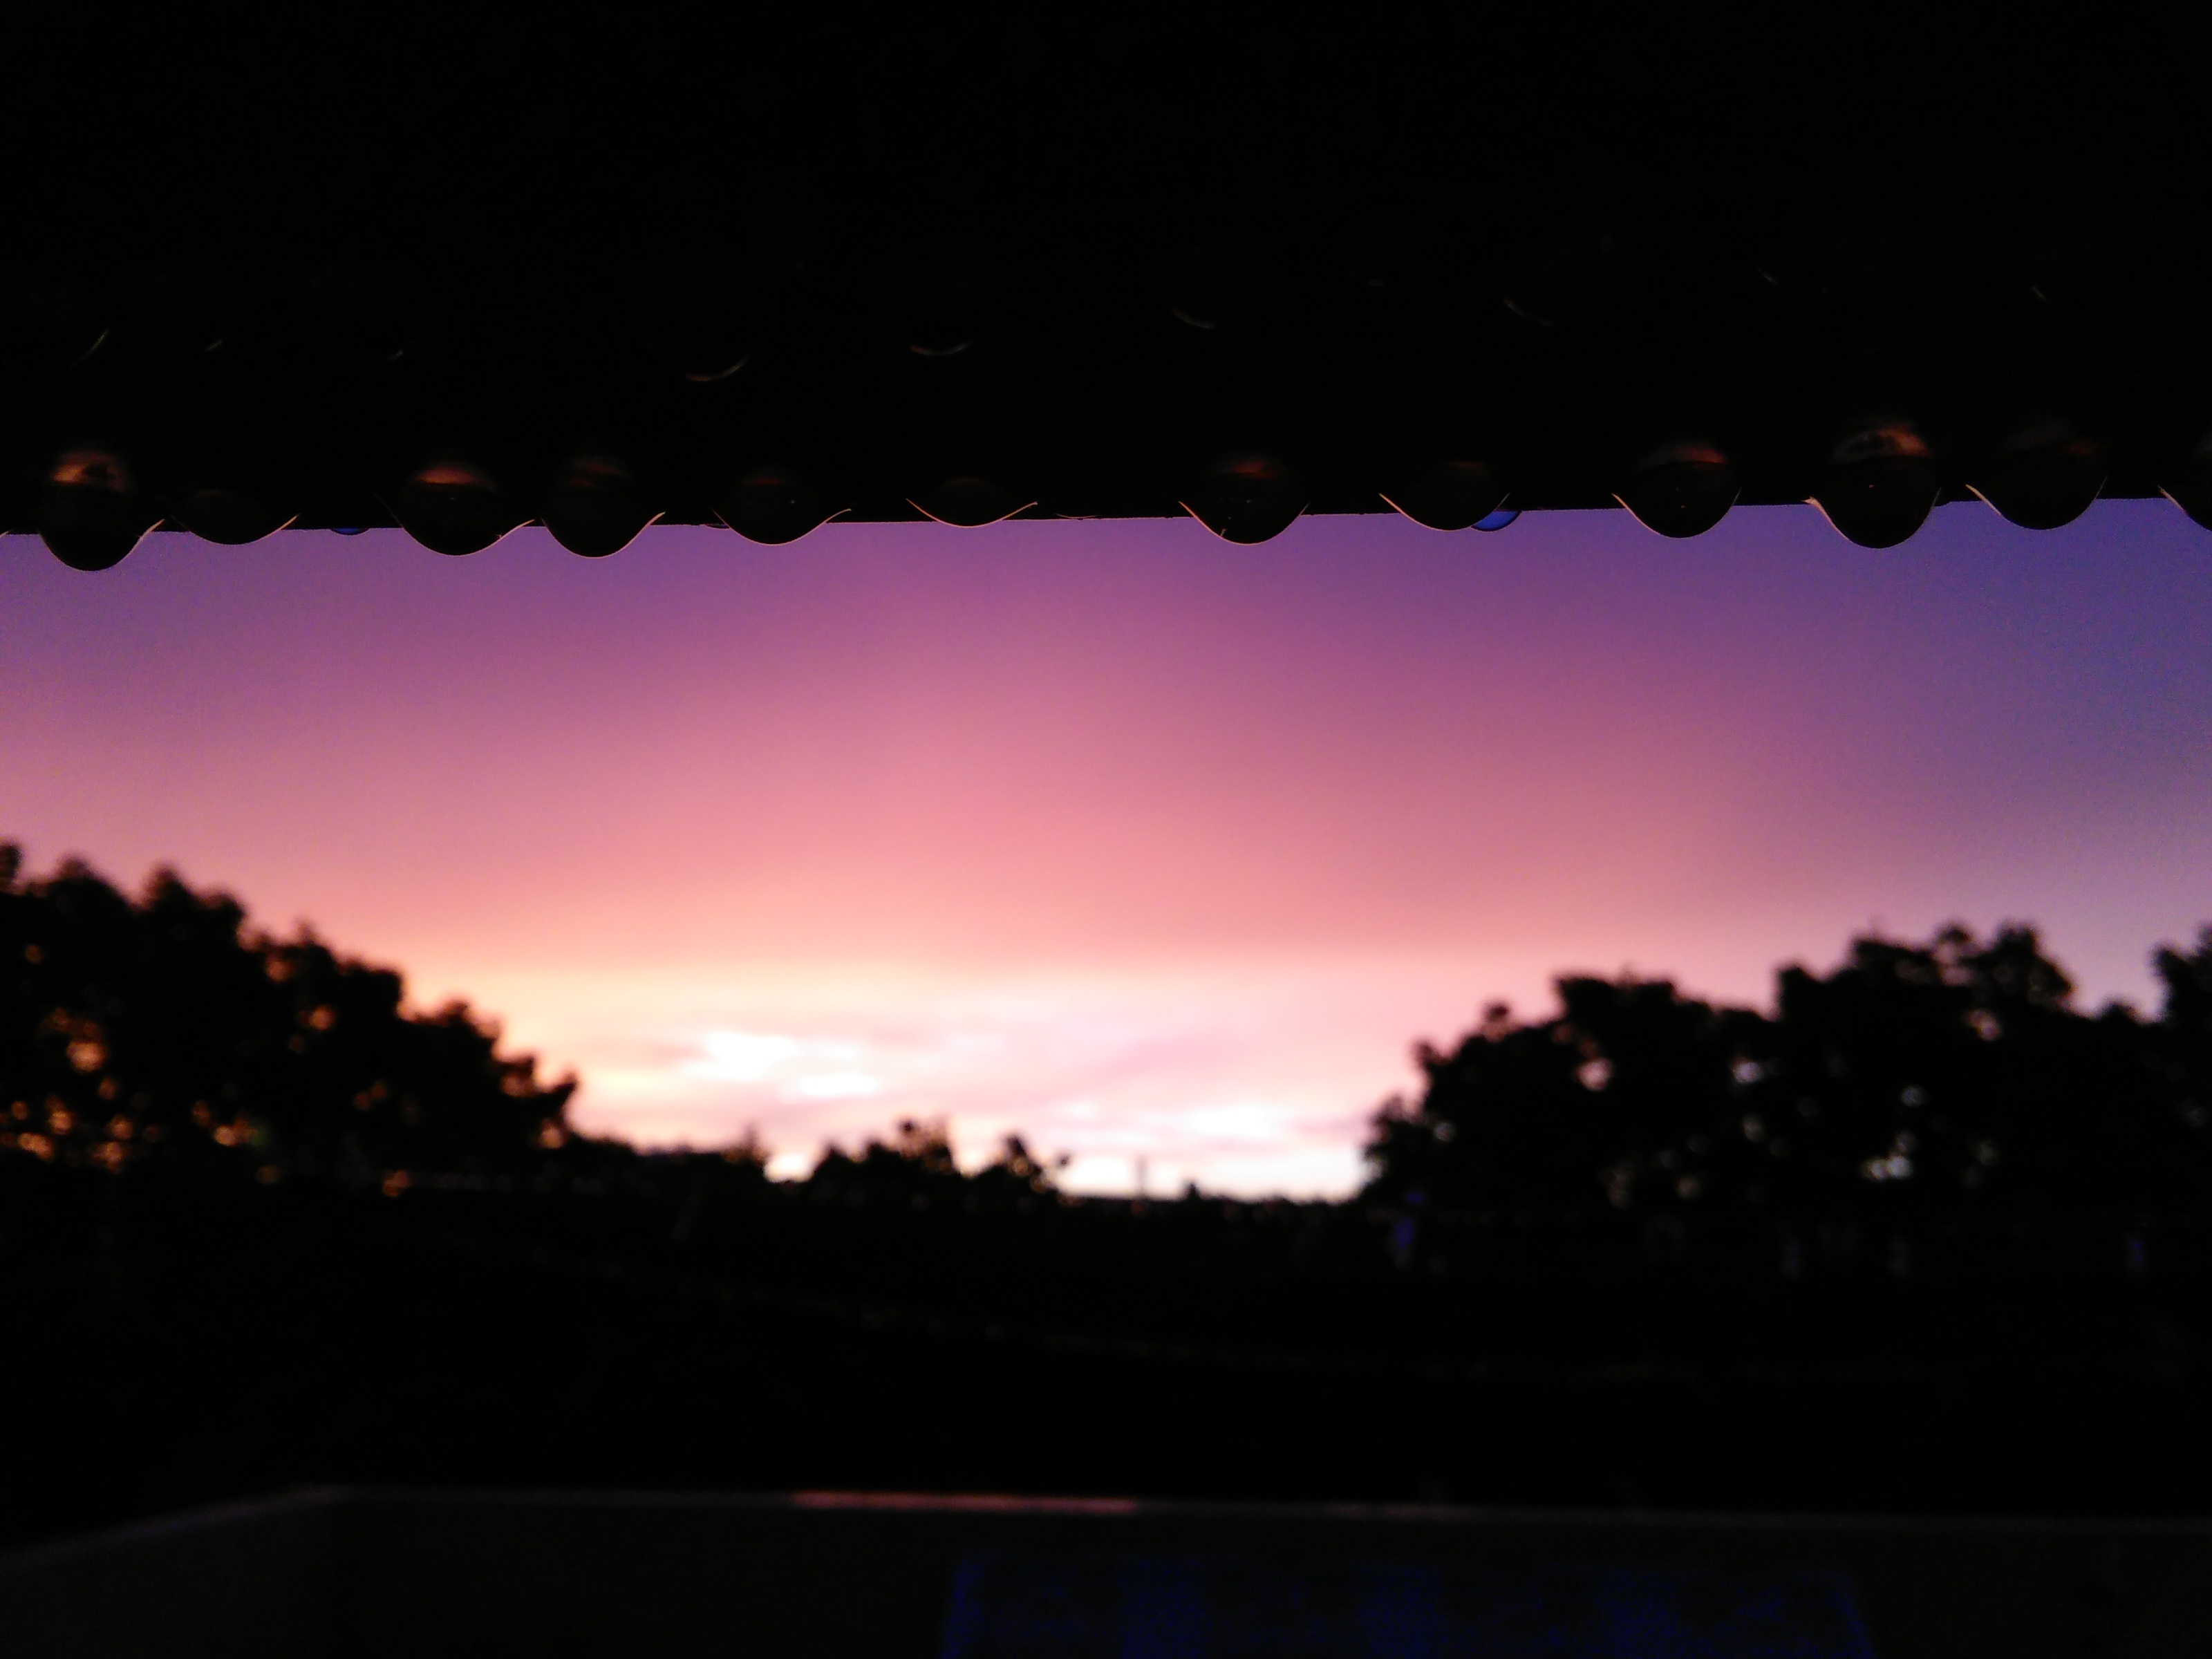
light, cloud, sky, sunset, night, dawn, atmosphere, dusk, evening, reflection, darkness